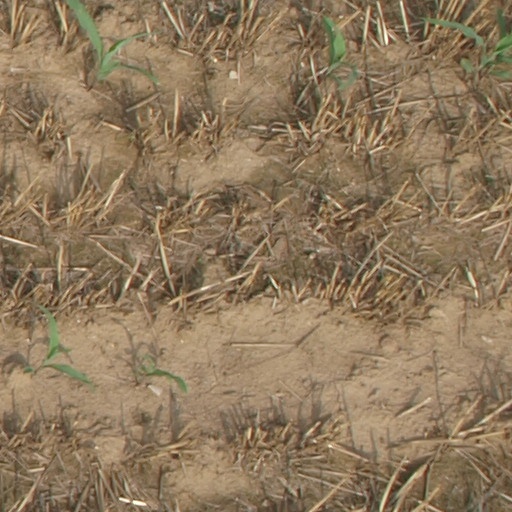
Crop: maize; corn